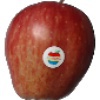
Label: Apple Red 1